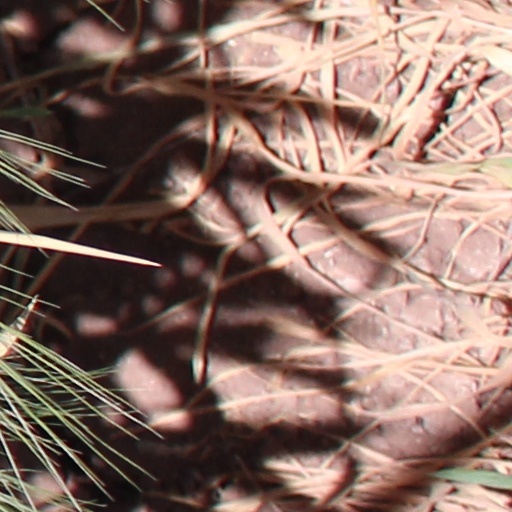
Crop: wheat